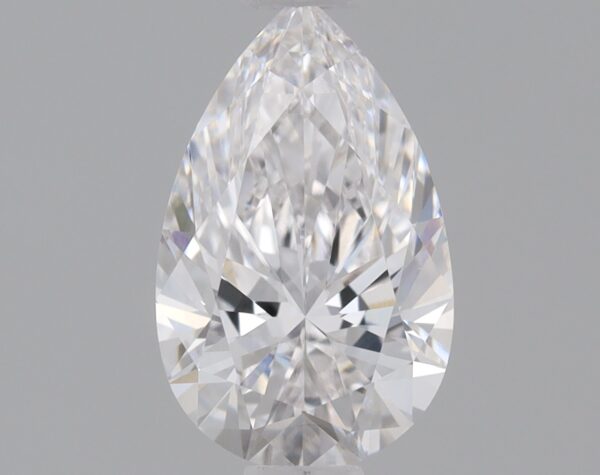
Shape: pear
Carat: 0.74
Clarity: VVS2
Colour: E
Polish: EX
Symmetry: EX
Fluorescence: NONE
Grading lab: IGI
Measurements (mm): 8.12 x 5.06 x 3.17